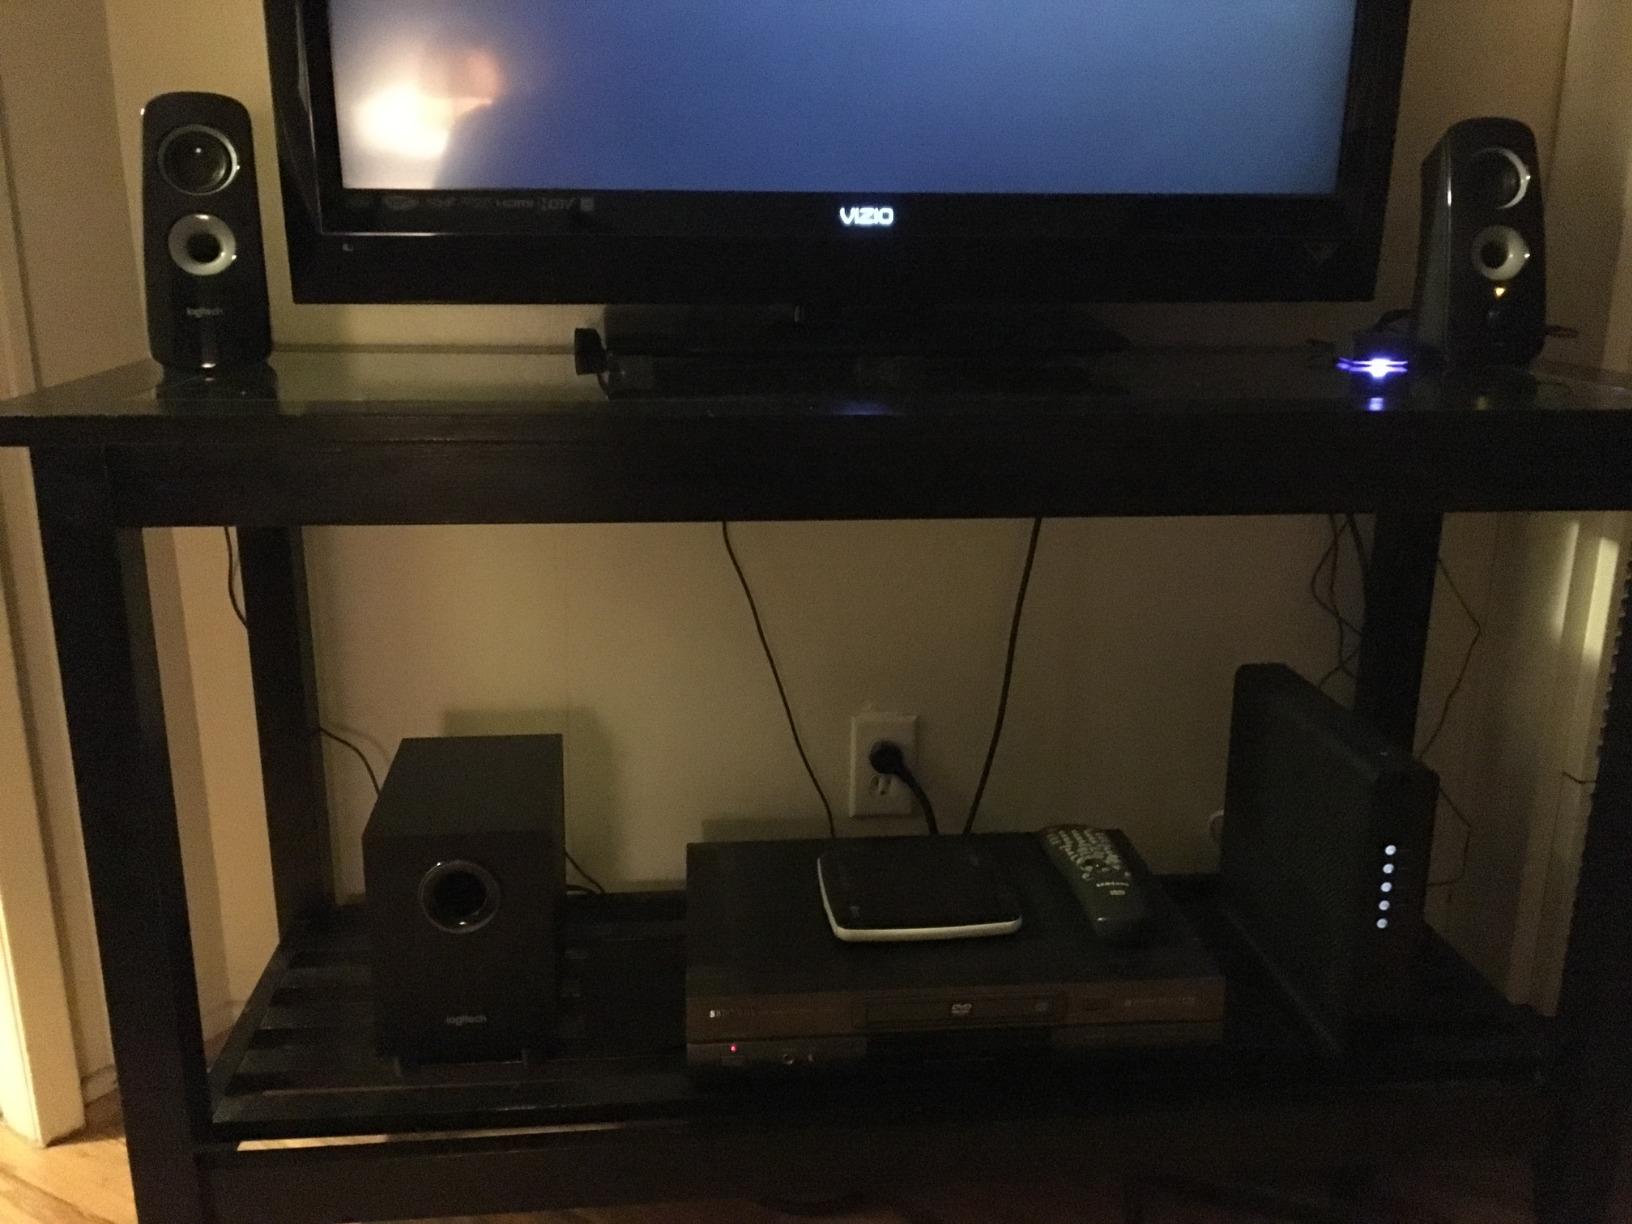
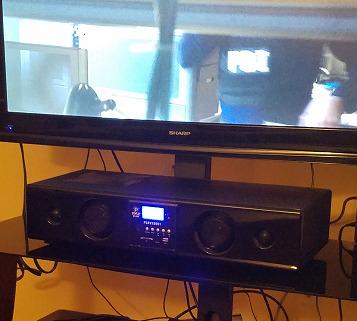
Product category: speaker
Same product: no